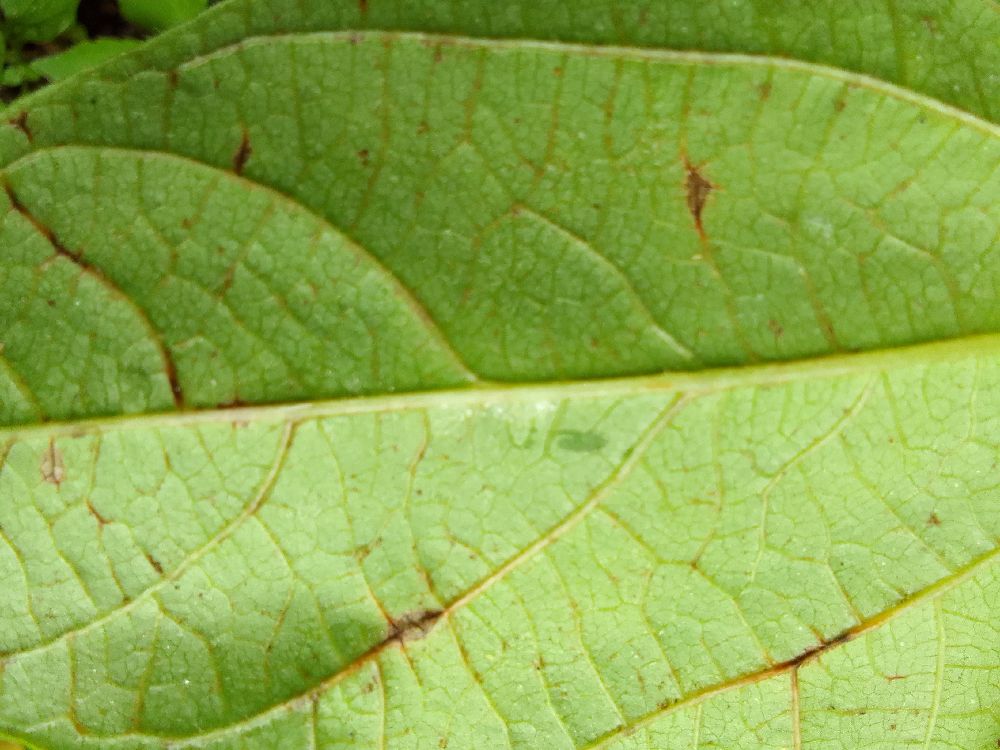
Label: anthracnose